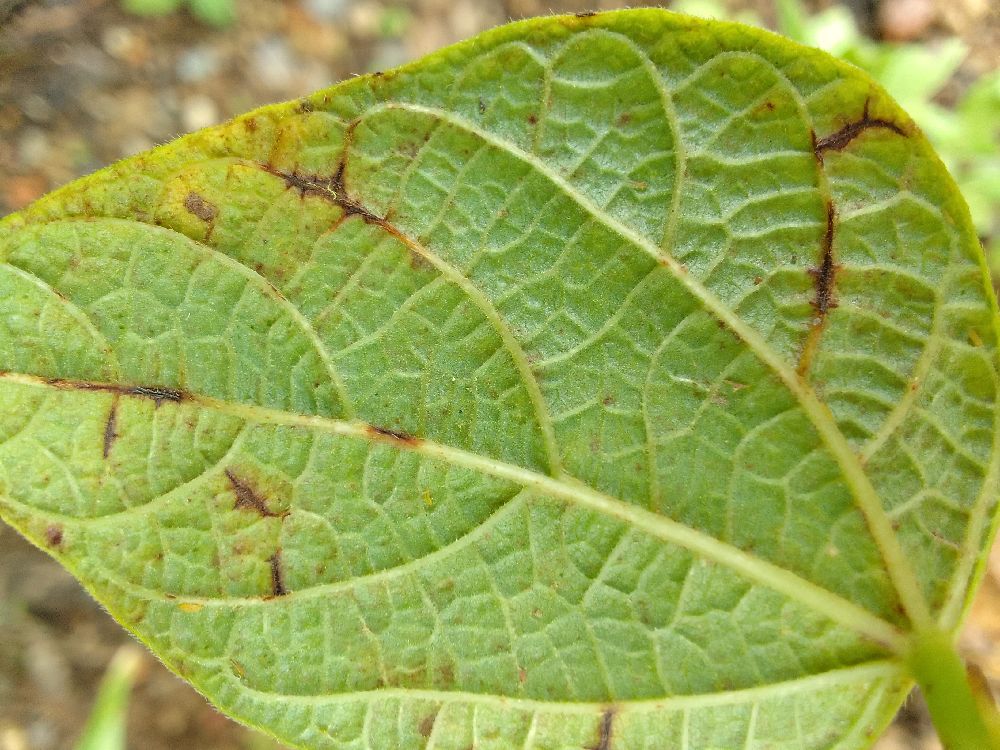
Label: anthracnose